Crane (rail)

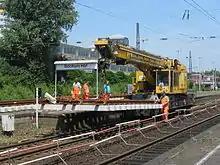
Schienenkran von Gottwald

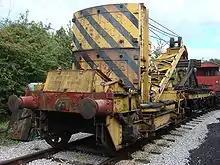
An LMS 10-ton Hand Crane made by Cowans Sheldon

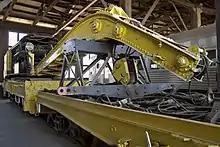
Industrial Brownhoist X1080 50 ton steam driven wrecking crane

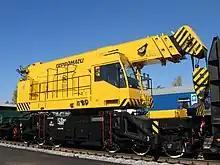
КЖ-971 Kirov Machine-Building Plant

Most heritage railways in the UK have one or more preserved railway cranes, either just as historic exhibits, or as fully functioning examples assisting with the operation of the railway. Although not normally required for re-railing activities, they are exceptionally useful for track relaying and the restoration of locomotives and rolling stock, and help to avoid expenditure on outside contractors.